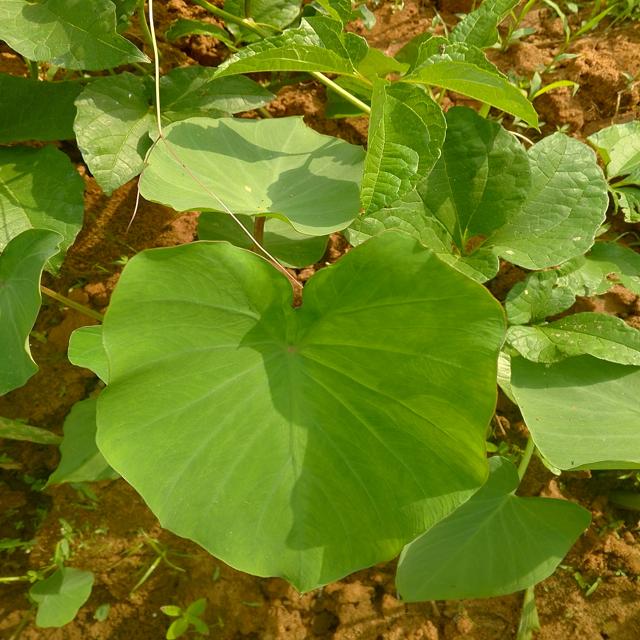
Label: Healthy